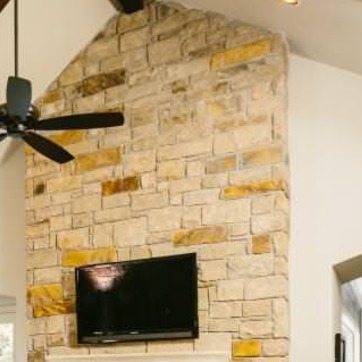
Material: stone